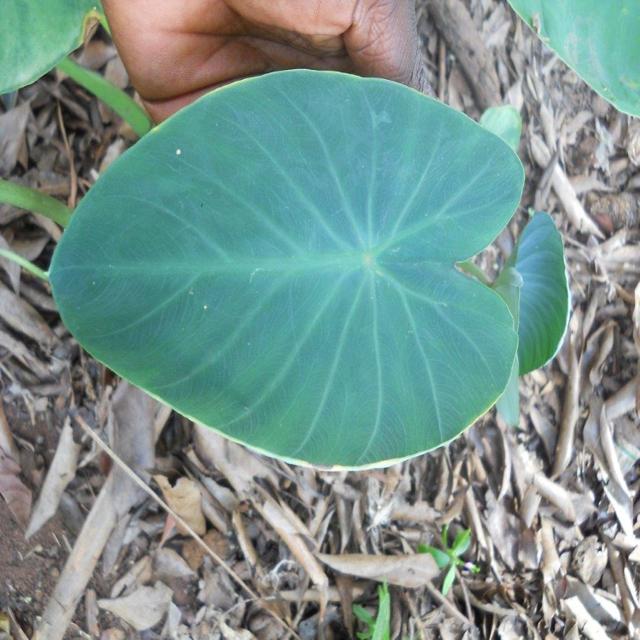
Label: Healthy